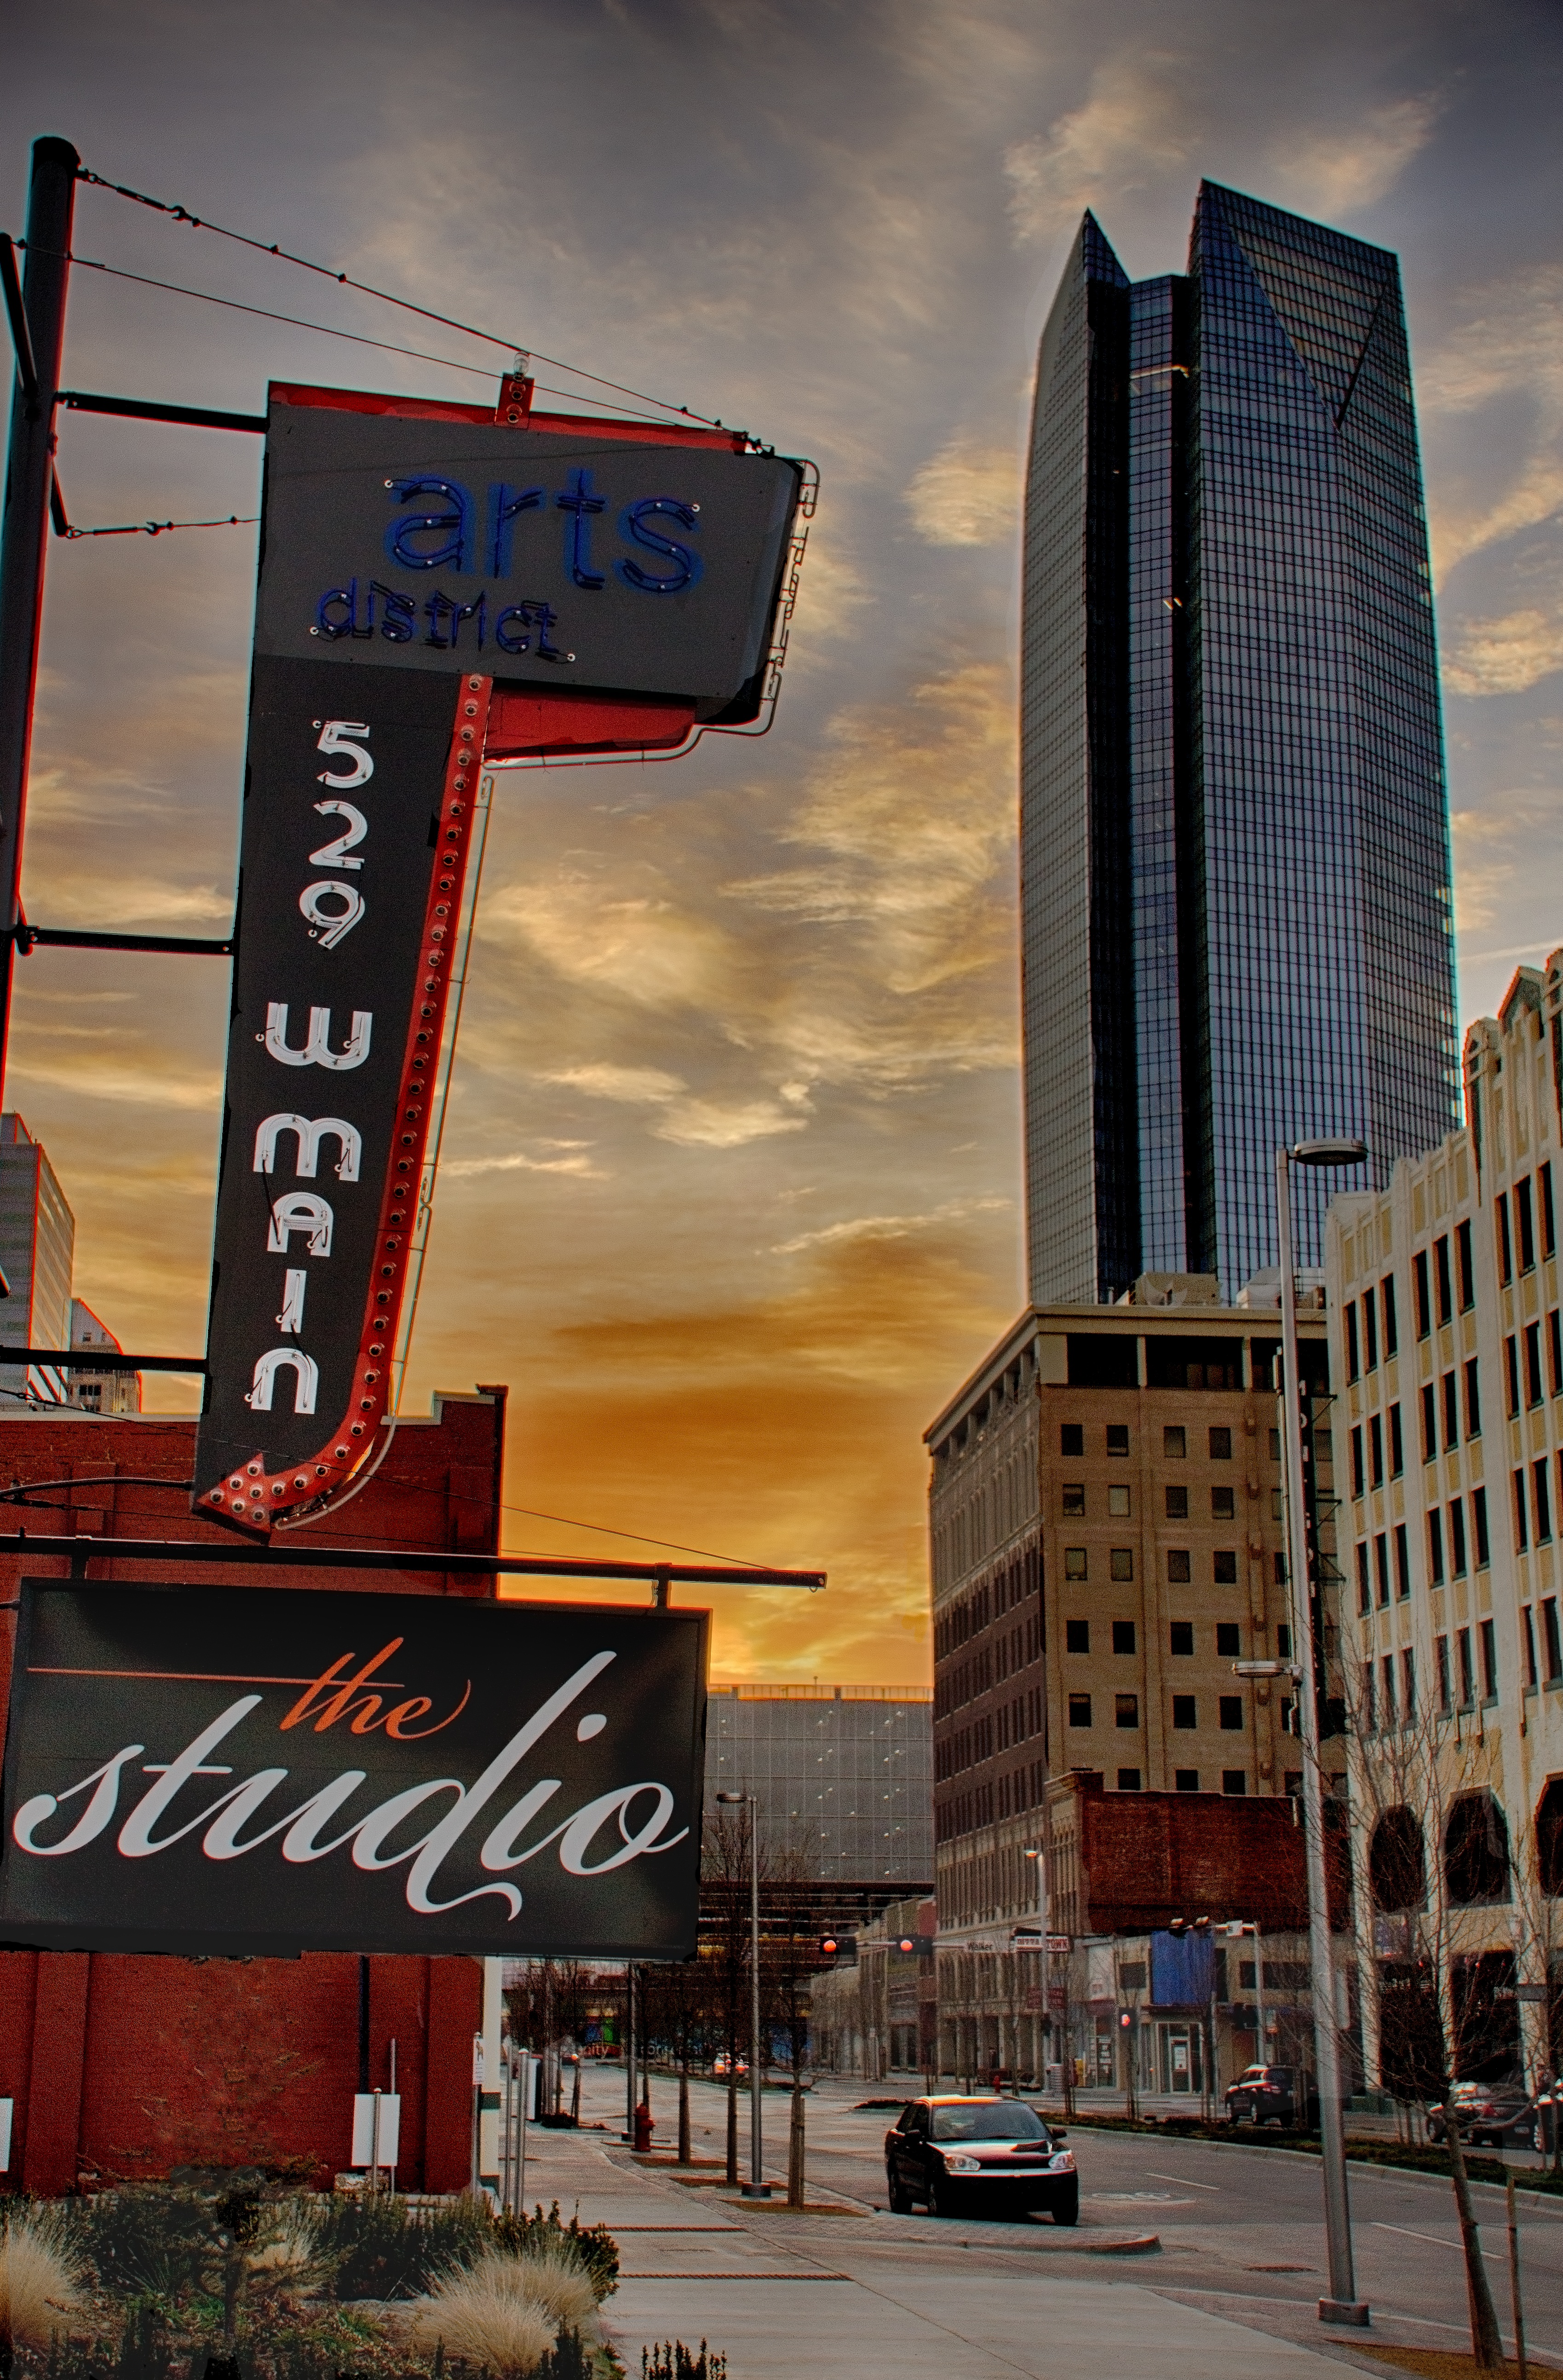
tree, grass, light, sky, sunset, road, skyline, street, city, skyscraper, advertising, cityscape, downtown, evening, rural, canon, landmark, tower block, clouds, oklahoma, metropolis, urban area, human settlement, metropolitan area